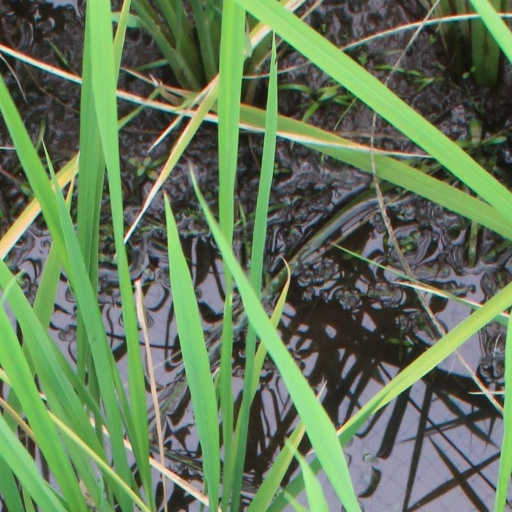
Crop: rice